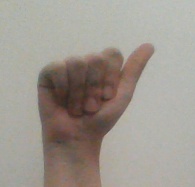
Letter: dhad